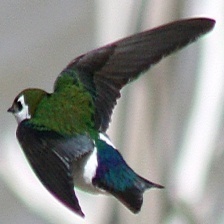
Species: VIOLET GREEN SWALLOW
Scientific name: TACHYCINETA THALASSINA